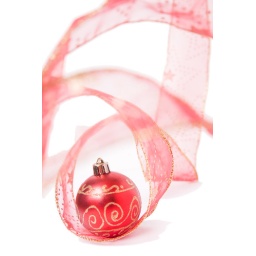
Red bauble and red ribbon over a white background